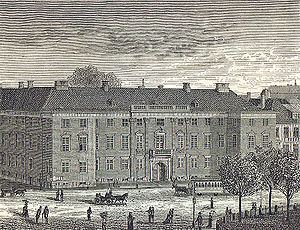
Charlottenborg / Bygningens historie / Palæet
Charlottenborg i 1870'erne
Charlottenborg er hjemstedet for flere kunstinstitutioner, blandt andre Kunsthal Charlottenborg, Det Kongelige Danske Kunstakademi og Danmarks Kunstbibliotek. Det ligger på Kongens Nytorv i København. Den ældste del af Charlottenborg er det gamle Charlottenborg Slot som stammer fra slutningen af 1670'erne. Charlottenborg Slot blev opført af Ulrik Frederik Gyldenløve og var en af de første større bygninger, som blev opført på det nyudlagte Kongens Nytorv. Gyldenløve nedbrød og genanvendte sten fra Kalø Slot til at bygge sit nye palæ.